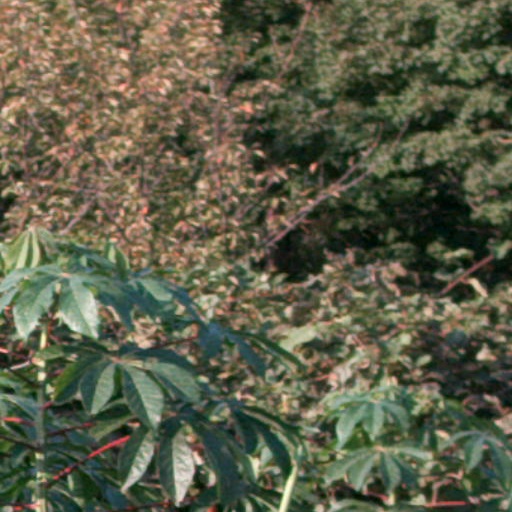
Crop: cassava